Cold Regions Research and Engineering Laboratory

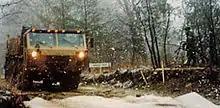
Army vehicle maneuvering in thawing conditions

CRREL played a role in assisting the U.S. Air Force to establish and maintain a system of Distant Early Warning (DEW) Line facilities during the Cold War era. In 1976, a CRREL researcher was instrumental in the moving of a 10-story-high, 3,300-ton DEW Line facility on the Greenland Ice Cap from a foundation that had been compromised by the movement of the ice on which it was built to a new foundation.